Hugo Fredrik Hjorthøy

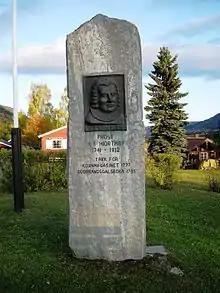
Memorial to Hugo F. Hiorthøy at Vinstra

Hugo Fredrik Hjorthøy (9 May 1741 – 29 August 1812) was a Norwegian priest and topographer.